Emilia Mernes

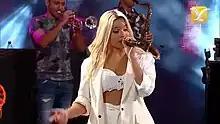
Mernes performing in 2017 with Rombai.

She rose to fame in 2016 as the singer of the Uruguayan band Rombai. She replaced Rombai's former vocalist, Camila Rajchman. Within a week, she was already doing her first show at the Estadio Luna Park. From 2016 to 2018, the group performed on some of the most important stages of Latin America. As the band's primary vocalist, together with Fer Vázquez, they released the singles "Cuando se Pone A Bailar", "Sentí el Sabor", "Una y Otra Vez", Besarte," and "Que Rico Baila". In 2018, Emilia announced her departure from the group to focus on her solo career.